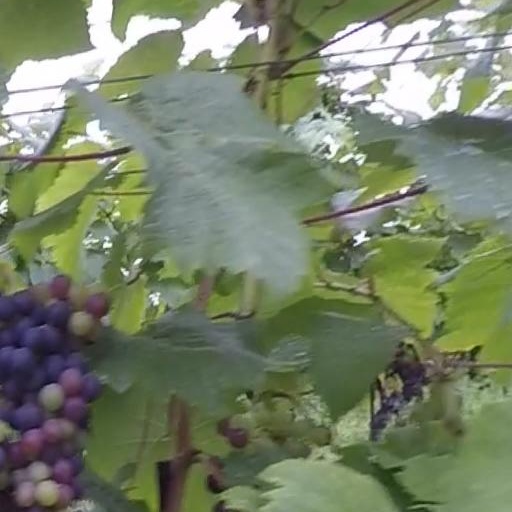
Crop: grape